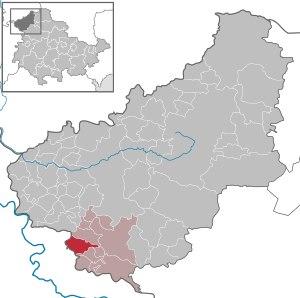
Volkerode est une commune allemande située dans l'arrondissement d'Eichsfeld en Thuringe.